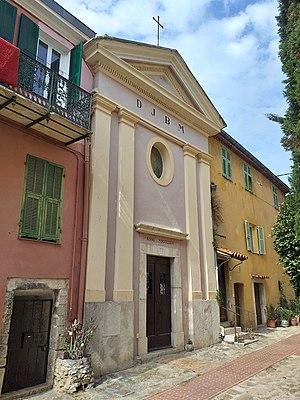
La Turbie chapelle de pénitents Saint Jean Baptiste
La Turbie est une commune française du département des Alpes-Maritimes, en région Provence-Alpes-Côte d'Azur. Elle est surtout connue pour le Trophée d'Auguste qui la domine.